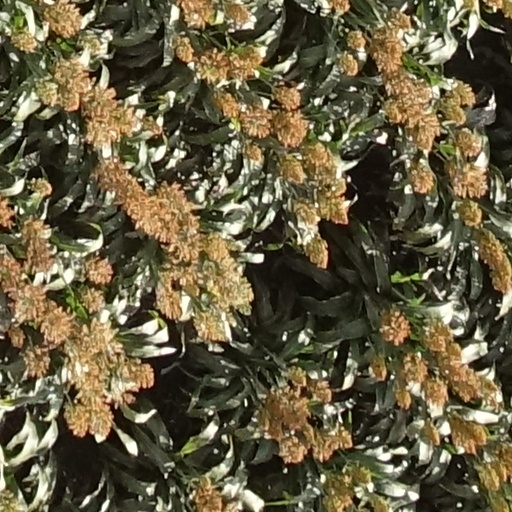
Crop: sorghum